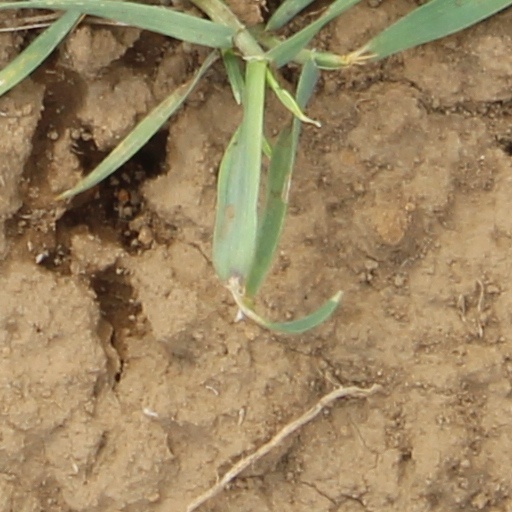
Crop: wheat